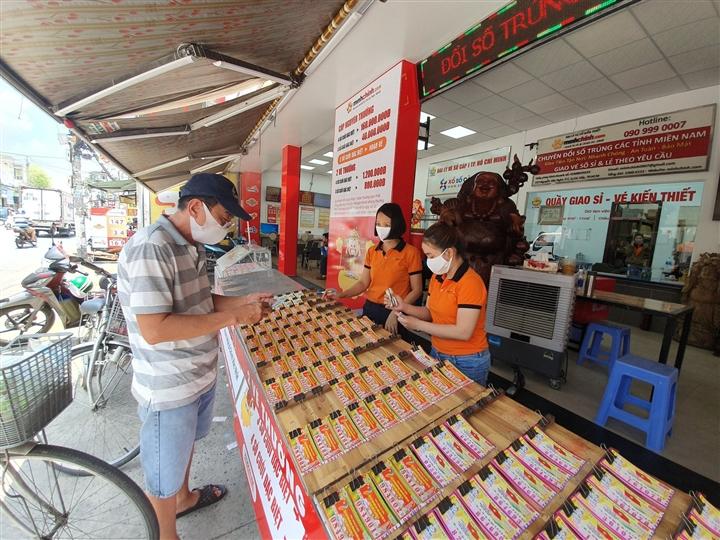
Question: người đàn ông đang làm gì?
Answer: đang mua vé số